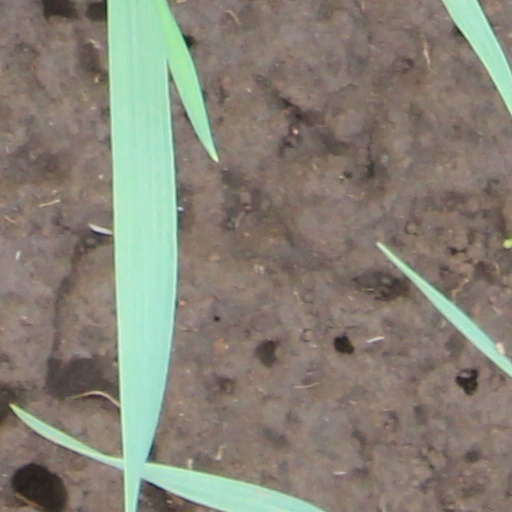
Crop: wheat